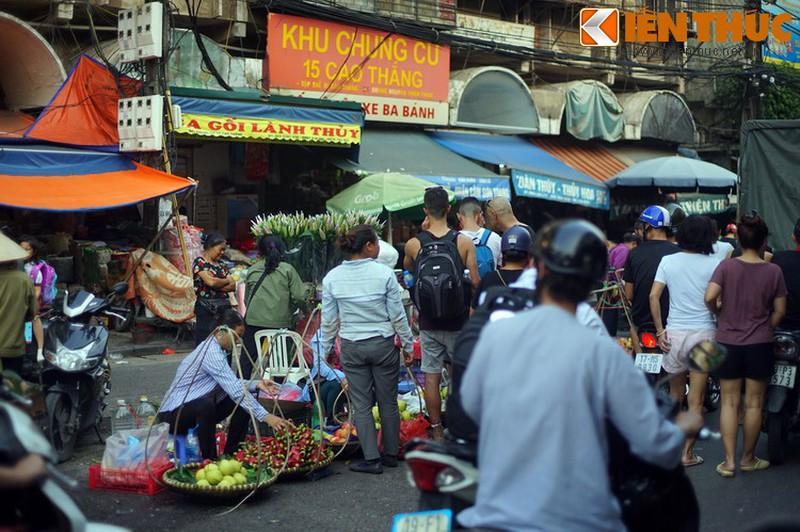
có nhiều người đang đứng xung quanh những gánh hàng rong